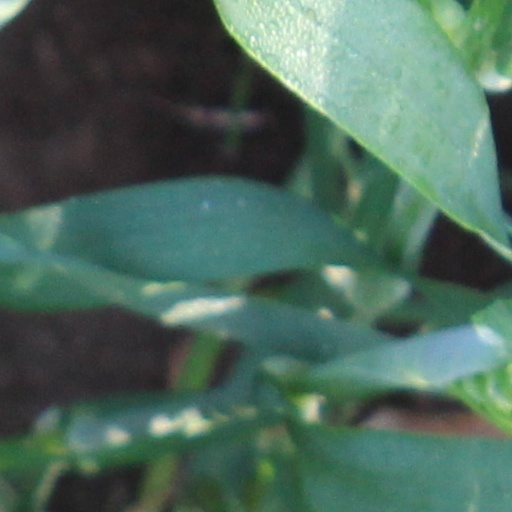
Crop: wheat